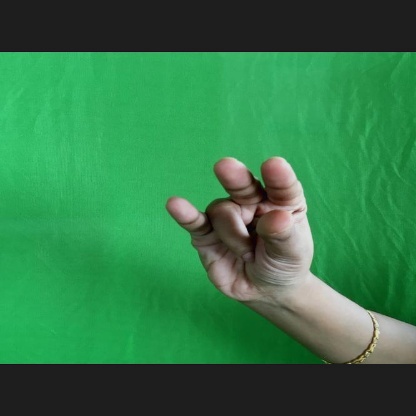
Mudra: Kangulam